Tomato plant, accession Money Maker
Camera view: tilt-top (135 deg); turntable rotation: 30 degrees
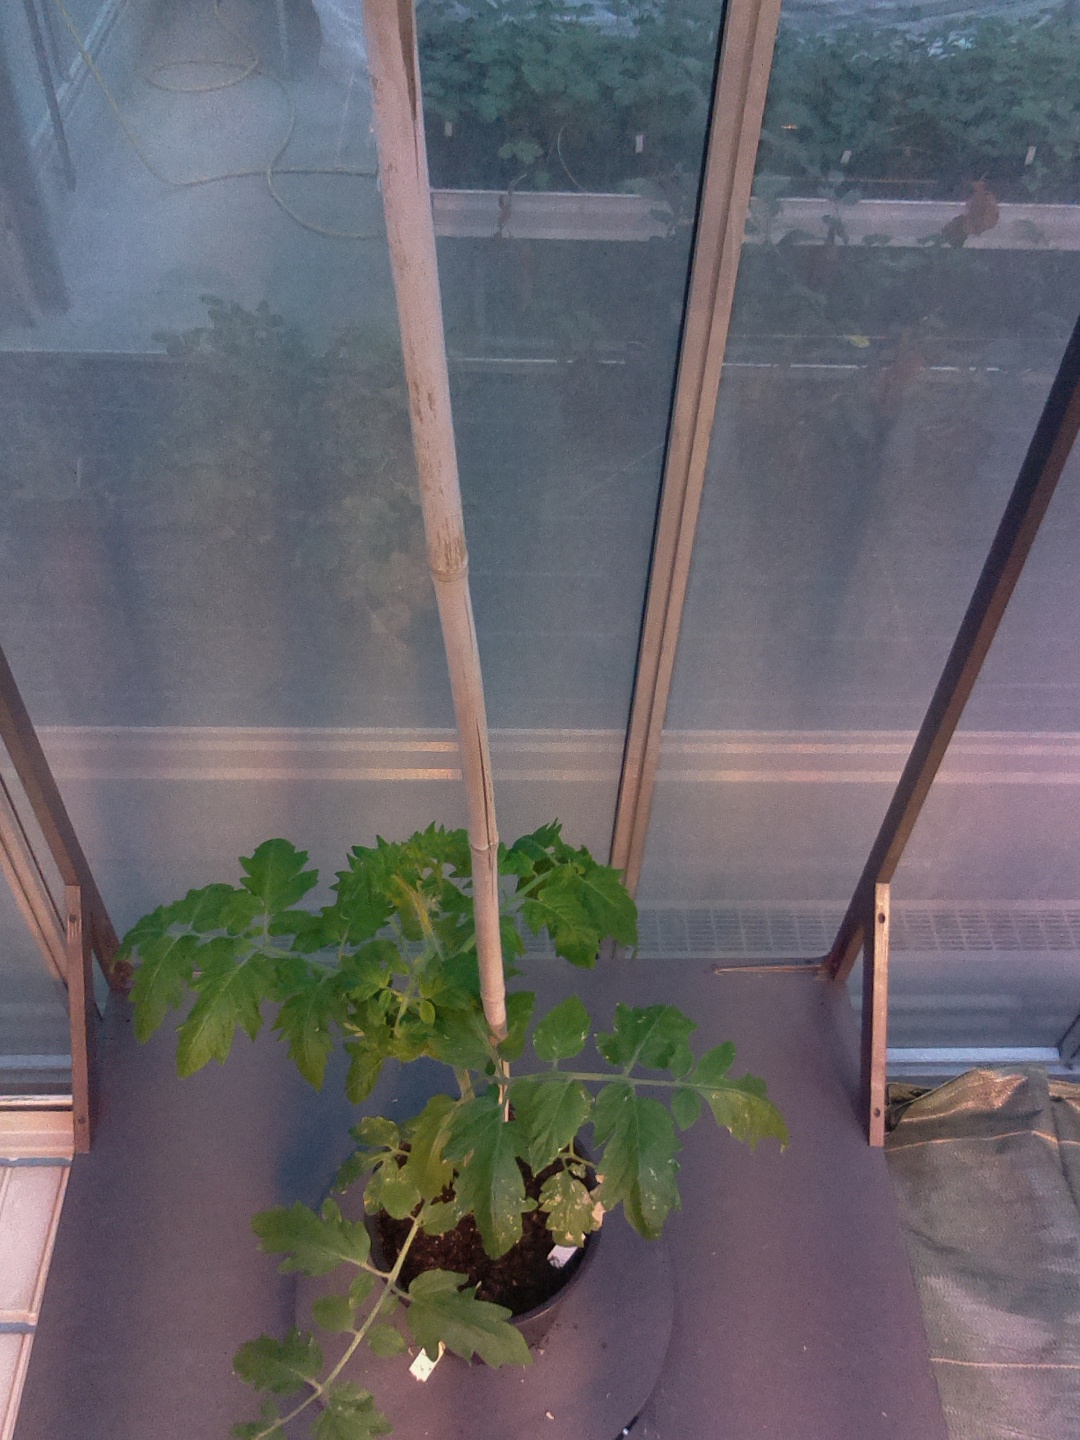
BBCH growth stage 14: 8 of true leaves visible